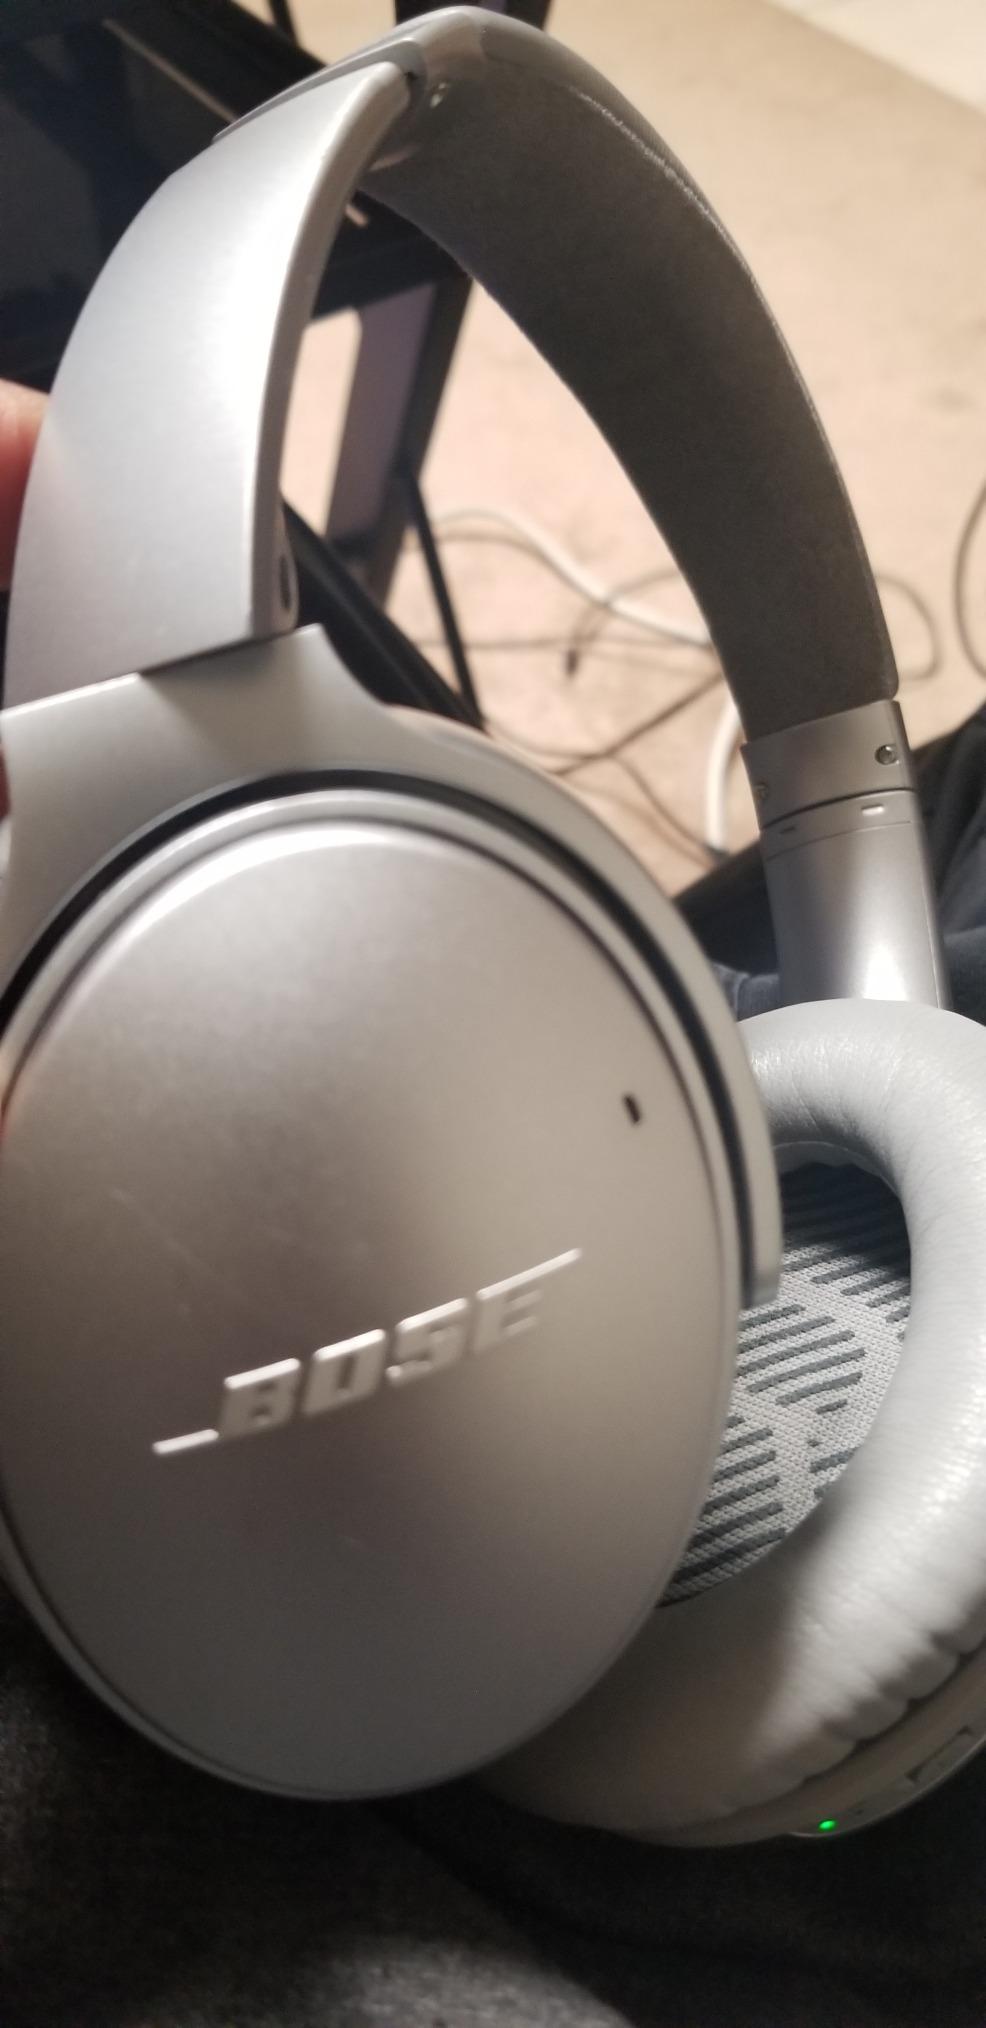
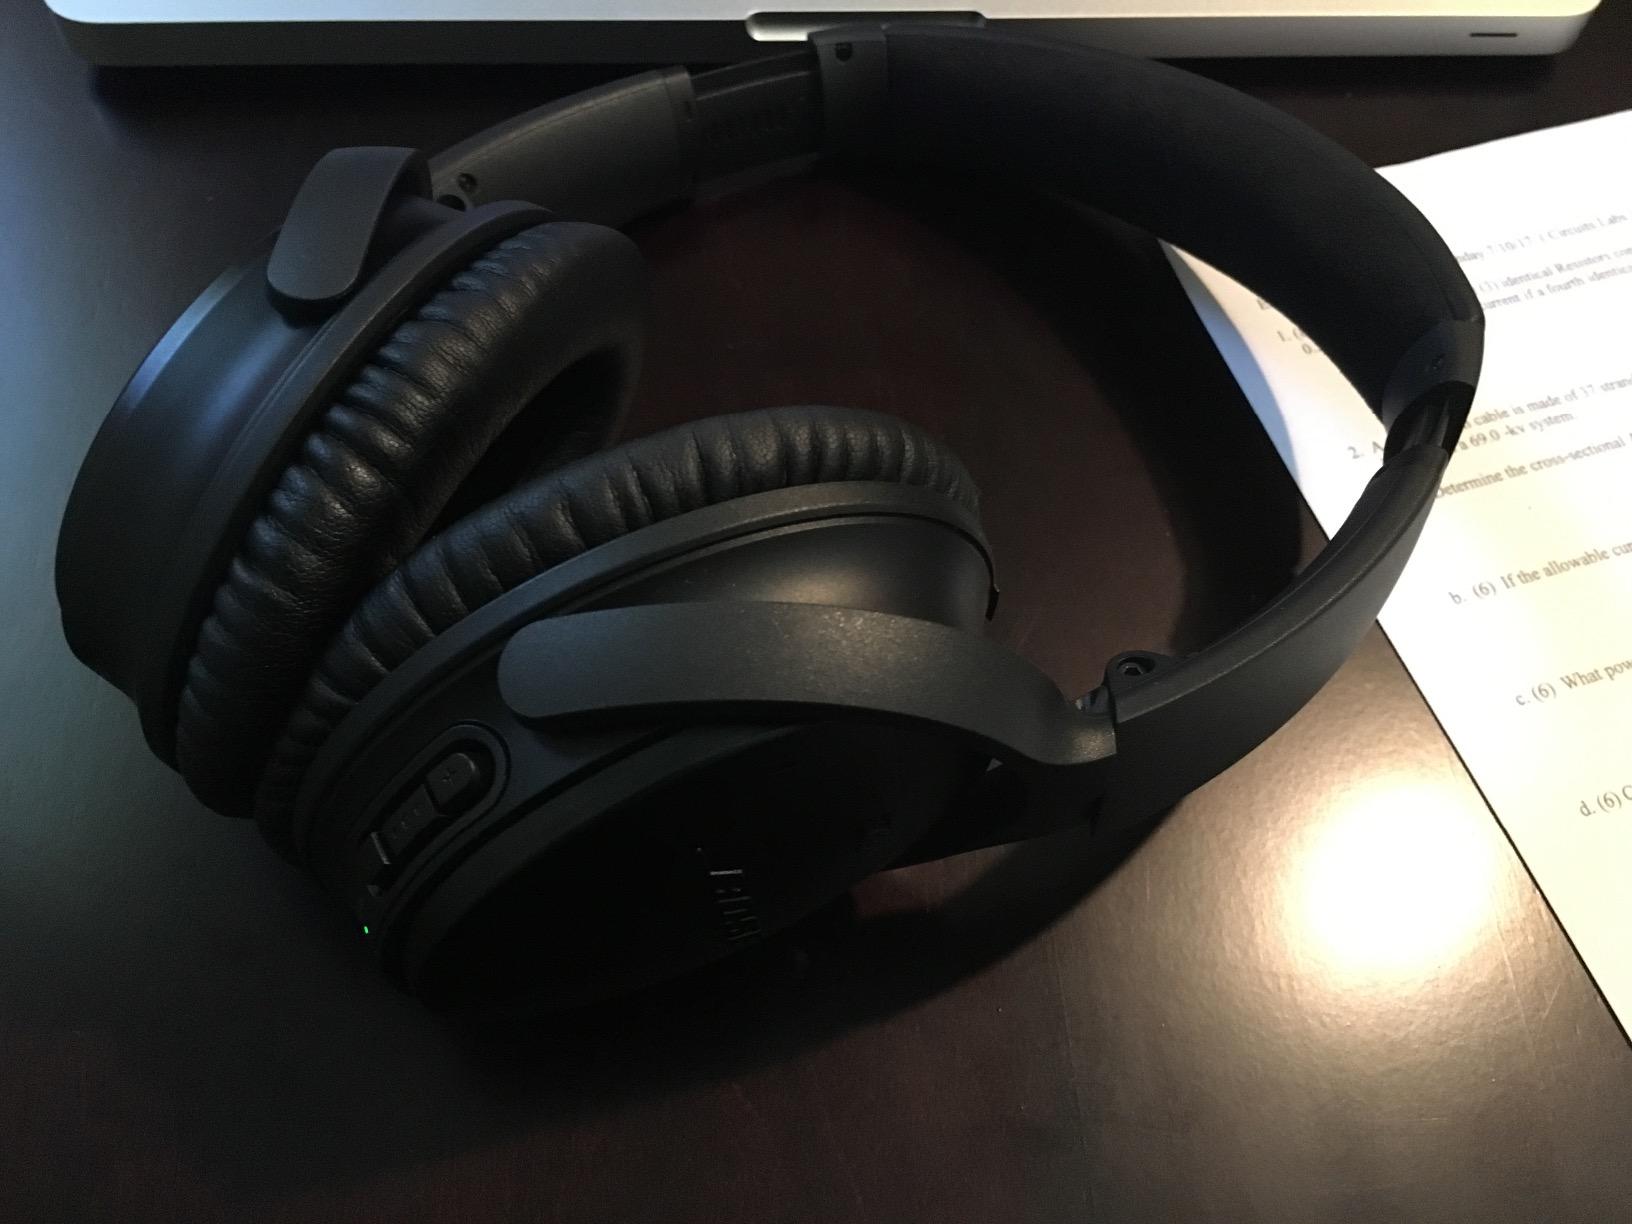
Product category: headphones
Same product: no